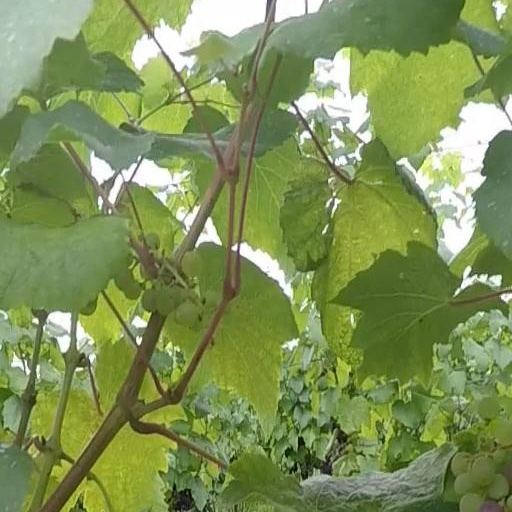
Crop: grape